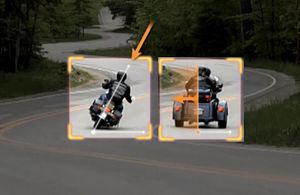
Position comparée d'une moto et d'un trike (ici un Tri Glide Harley Davidson) dans un virage montrant que ce dernier est fortement soumis à la force centrifuge
Un trike est un tricycle, le terme étant originaire de l'anglais. Ce mot a deux acceptions en français. Un trike peut être un vélo couché à trois roues, ou son homologue handisport. Un trike, dans son acception habituelle, est motorisé ; c'est un engin hybride à trois roues, plus ou moins mi-motocyclette/mi-automobile.